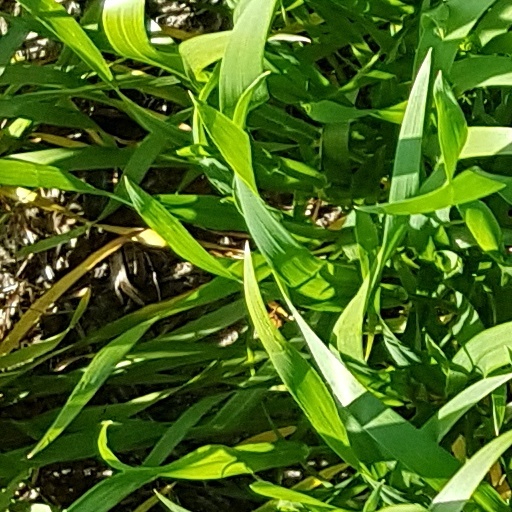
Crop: wheat